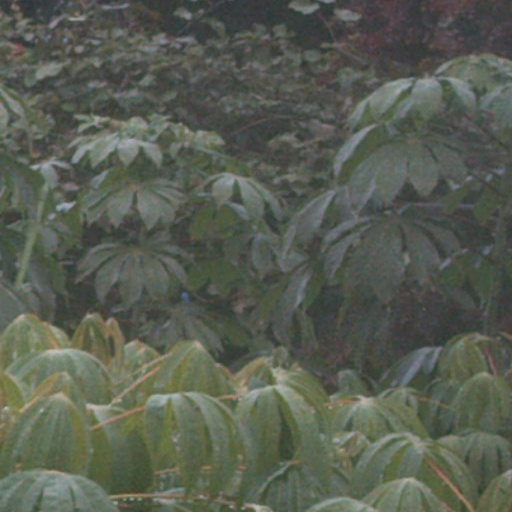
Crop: cassava